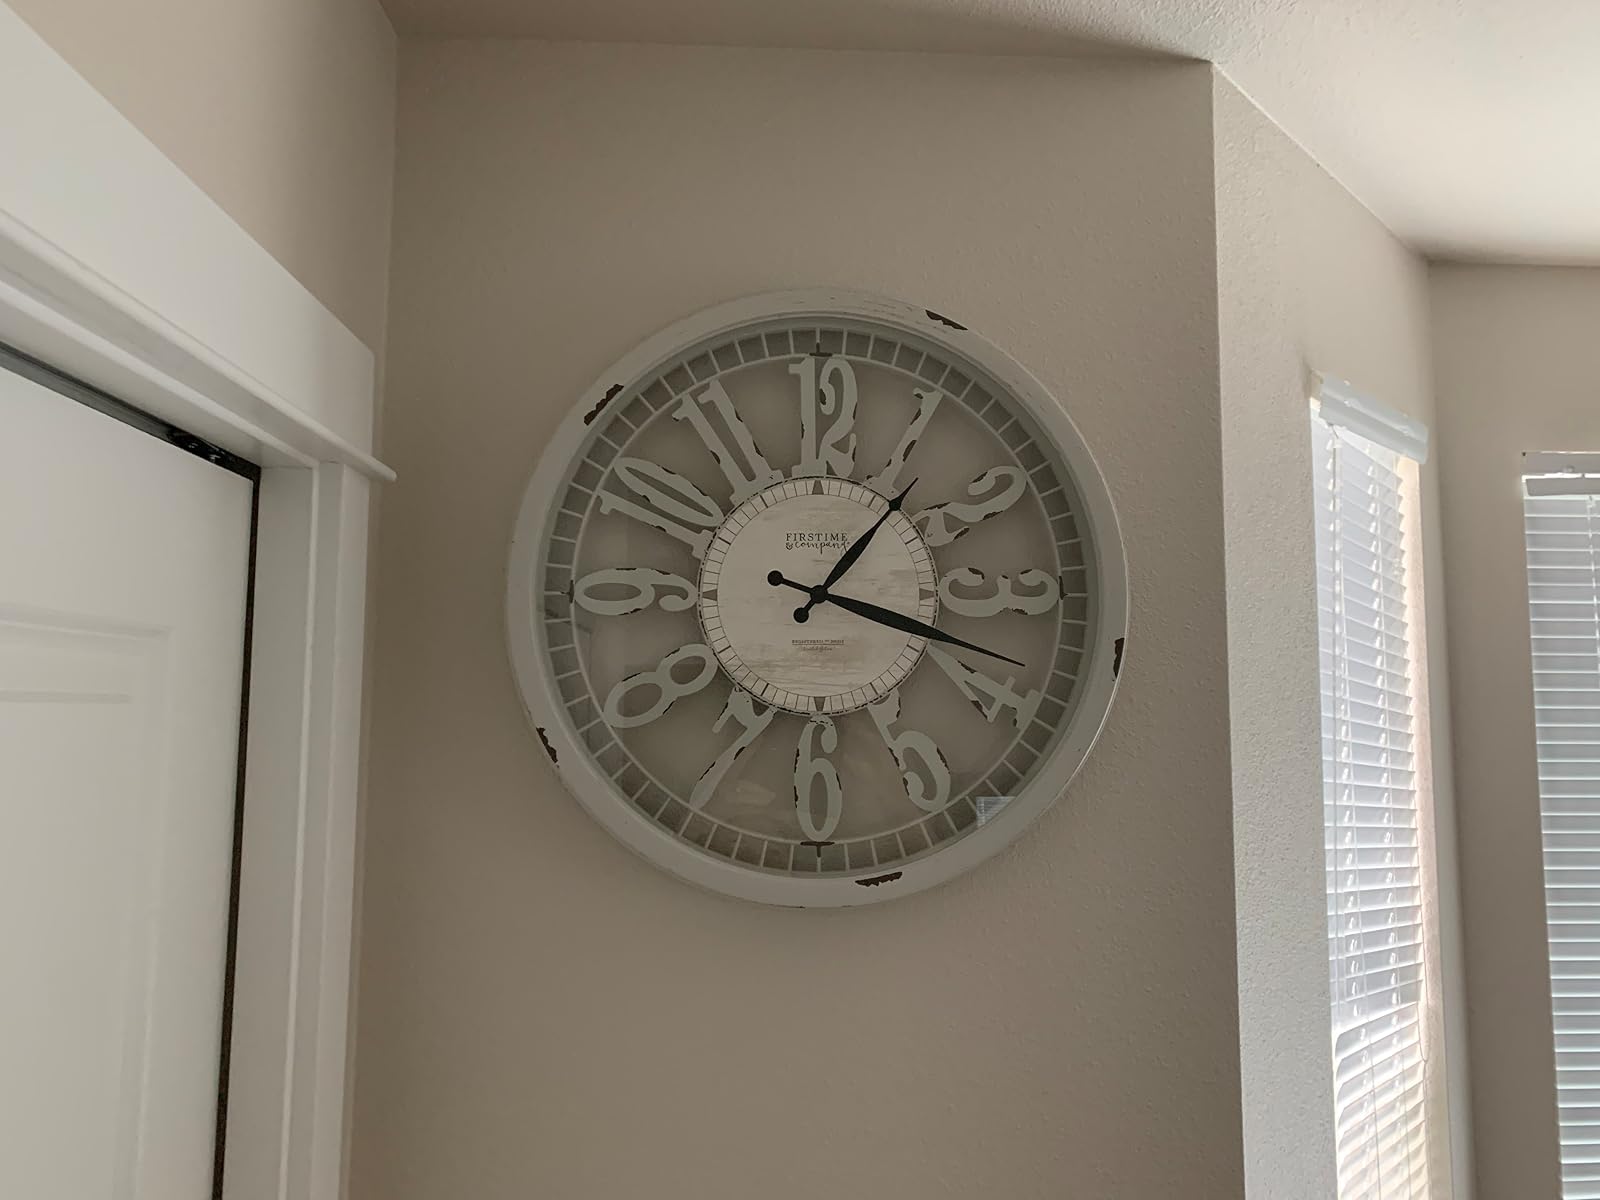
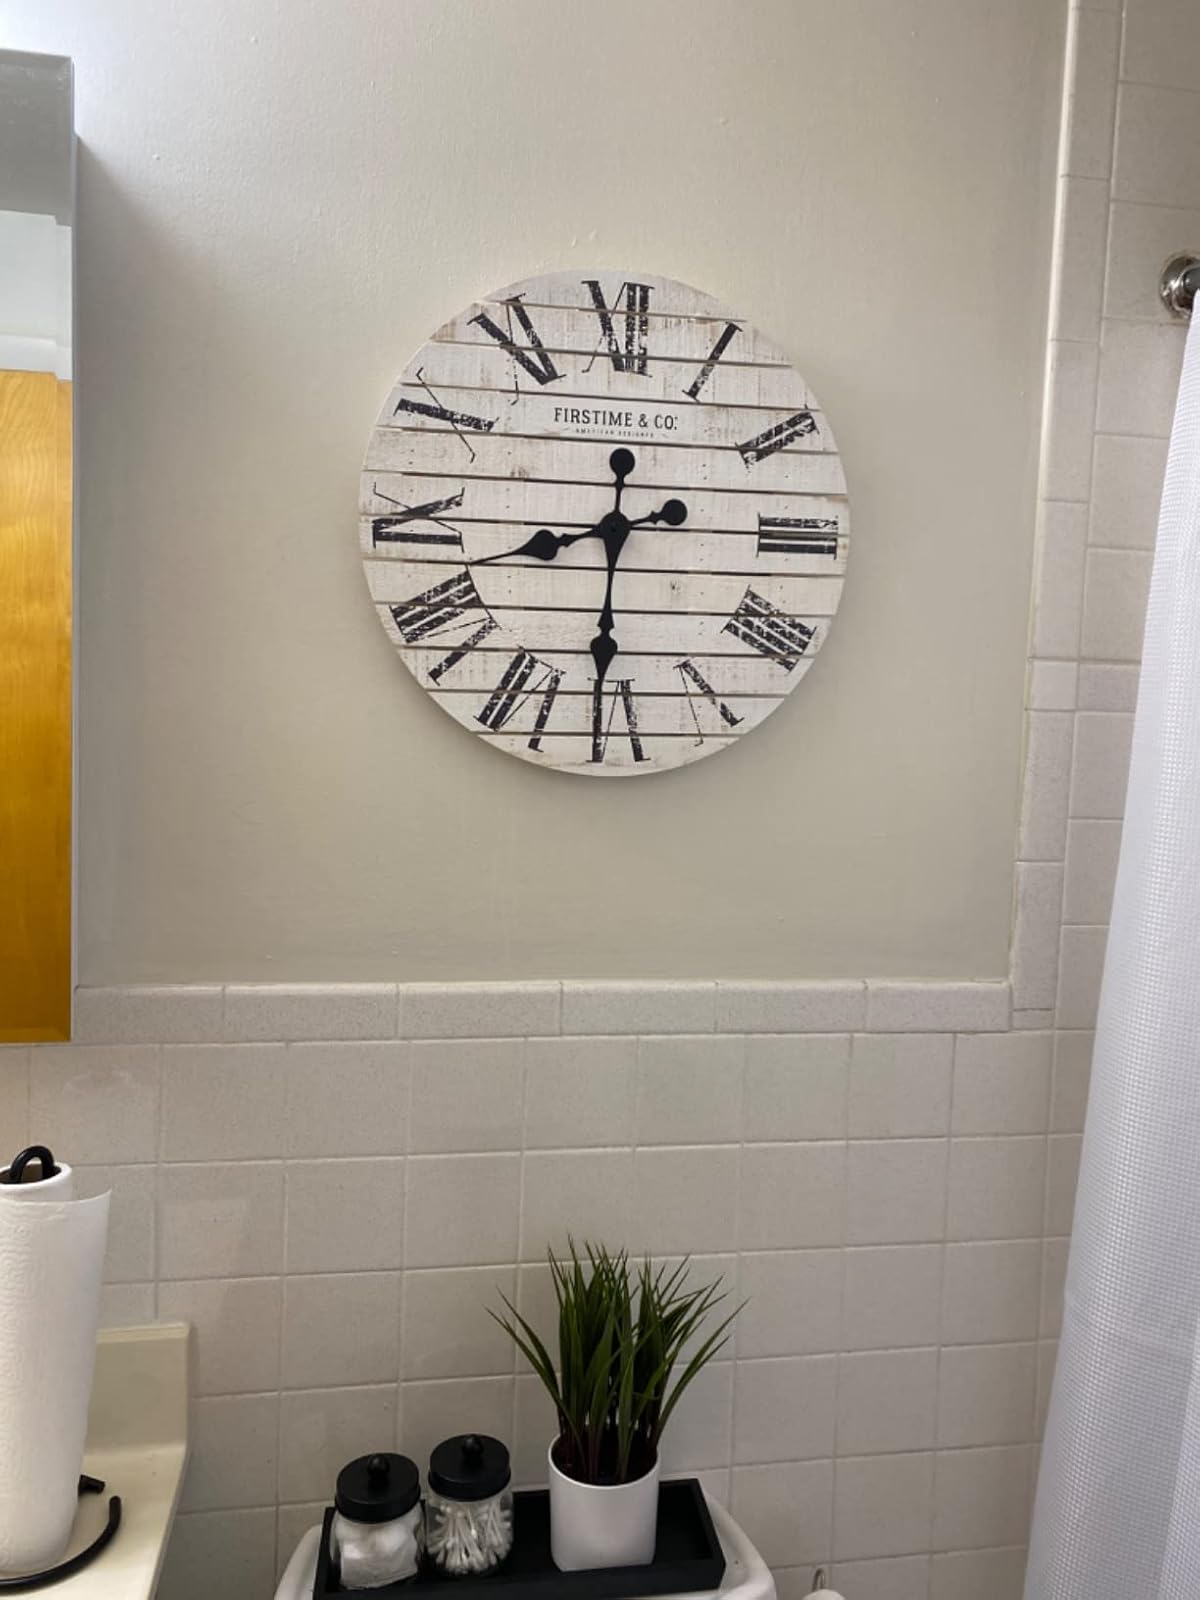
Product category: clock
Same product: no